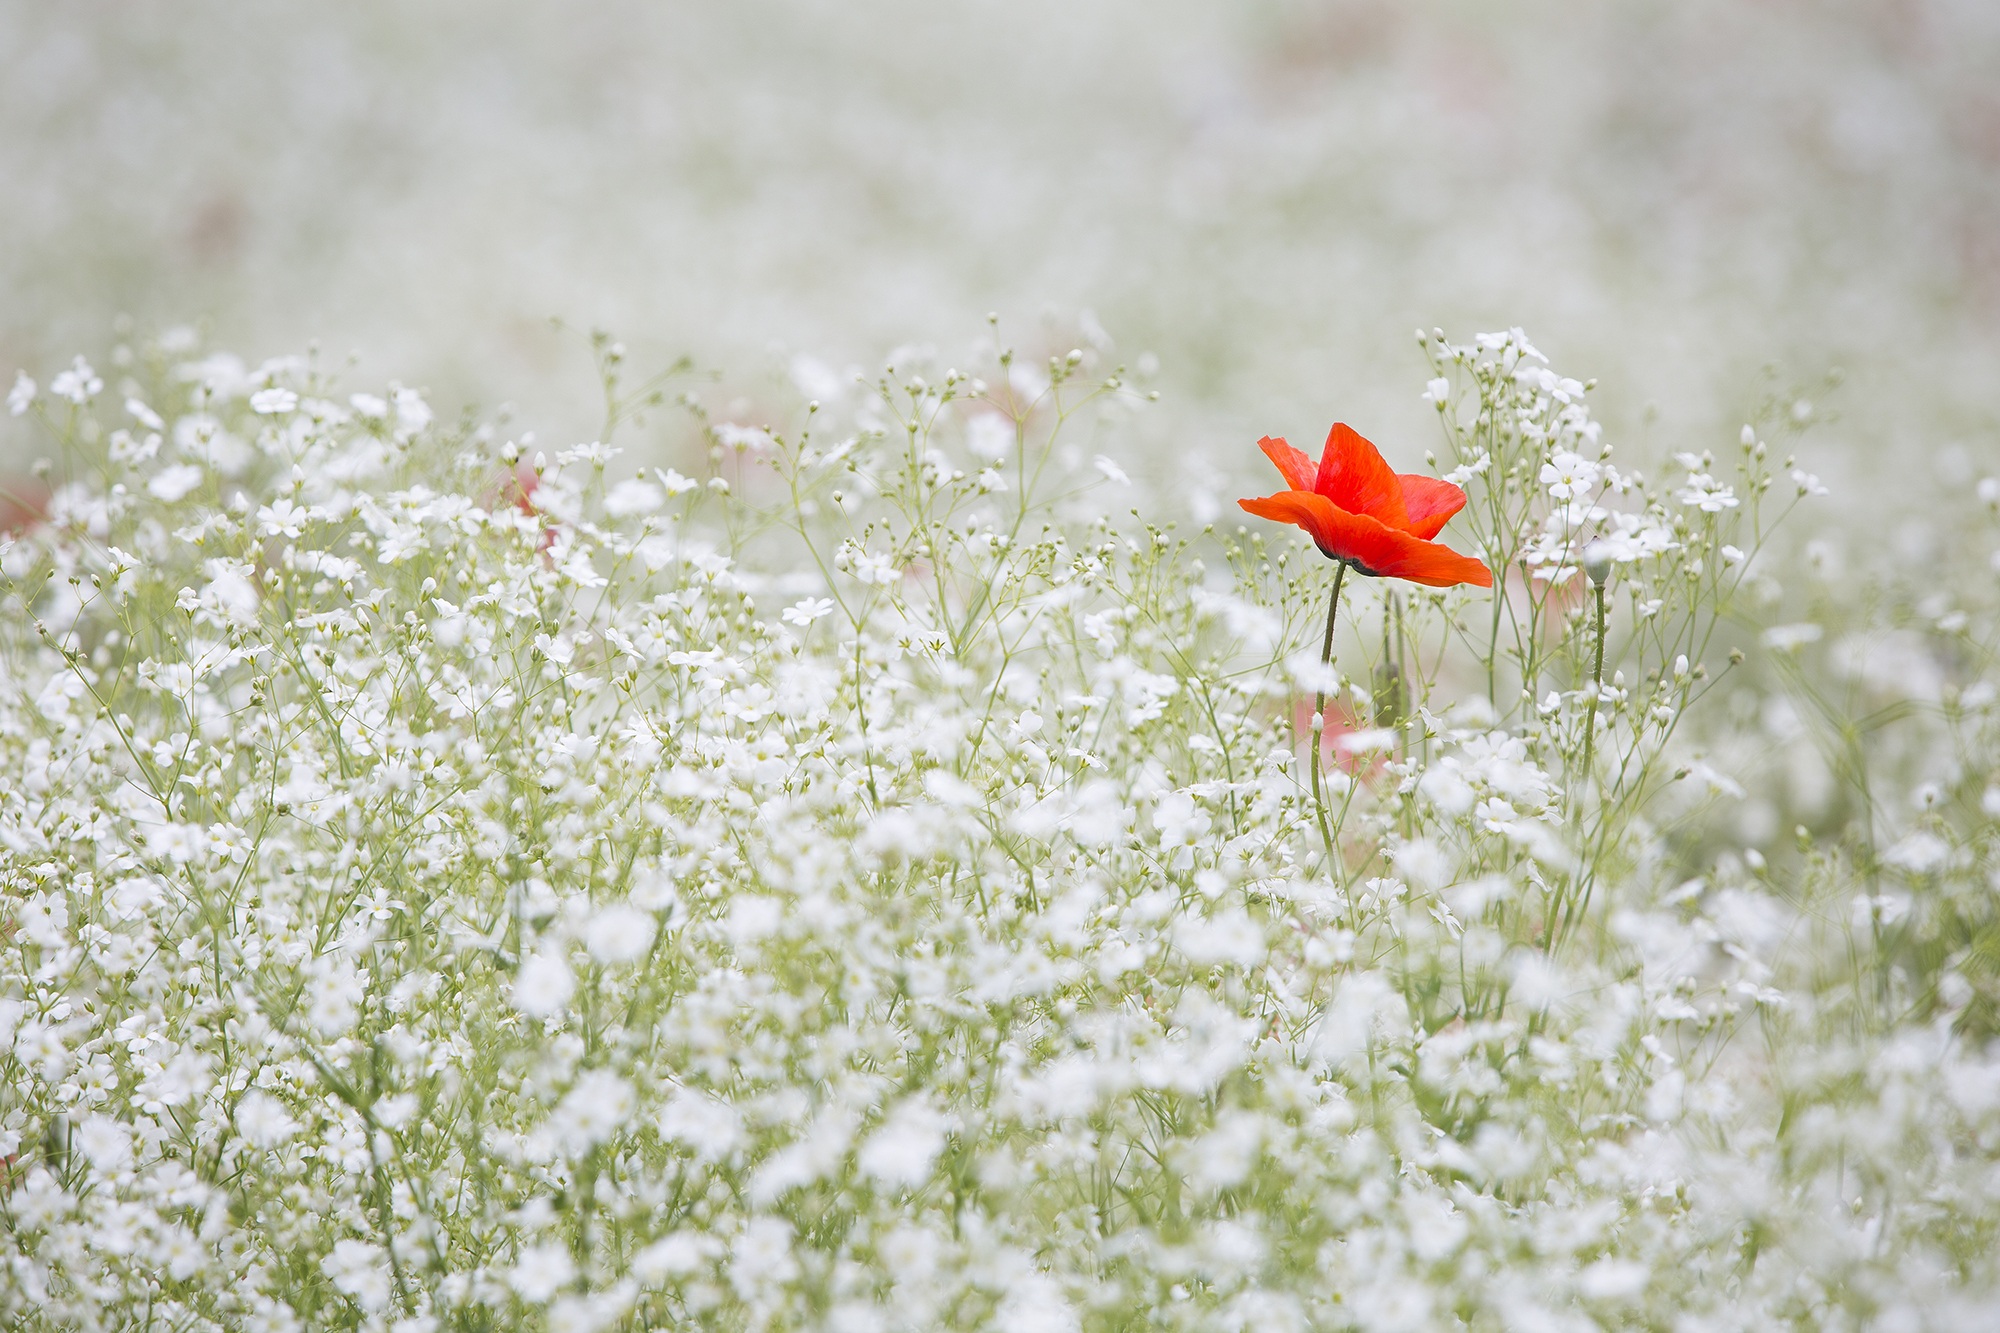
nature, grass, blossom, plant, white, meadow, leaf, flower, petal, frost, green, red, garden, flora, wildflower, close up, poppy, macro photography, red color, flowering plant, gypsophila elegans, grass family, land plant